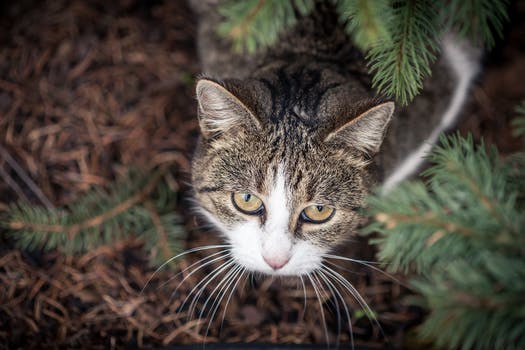
Label: No Watermark